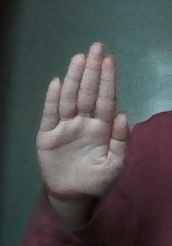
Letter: seen